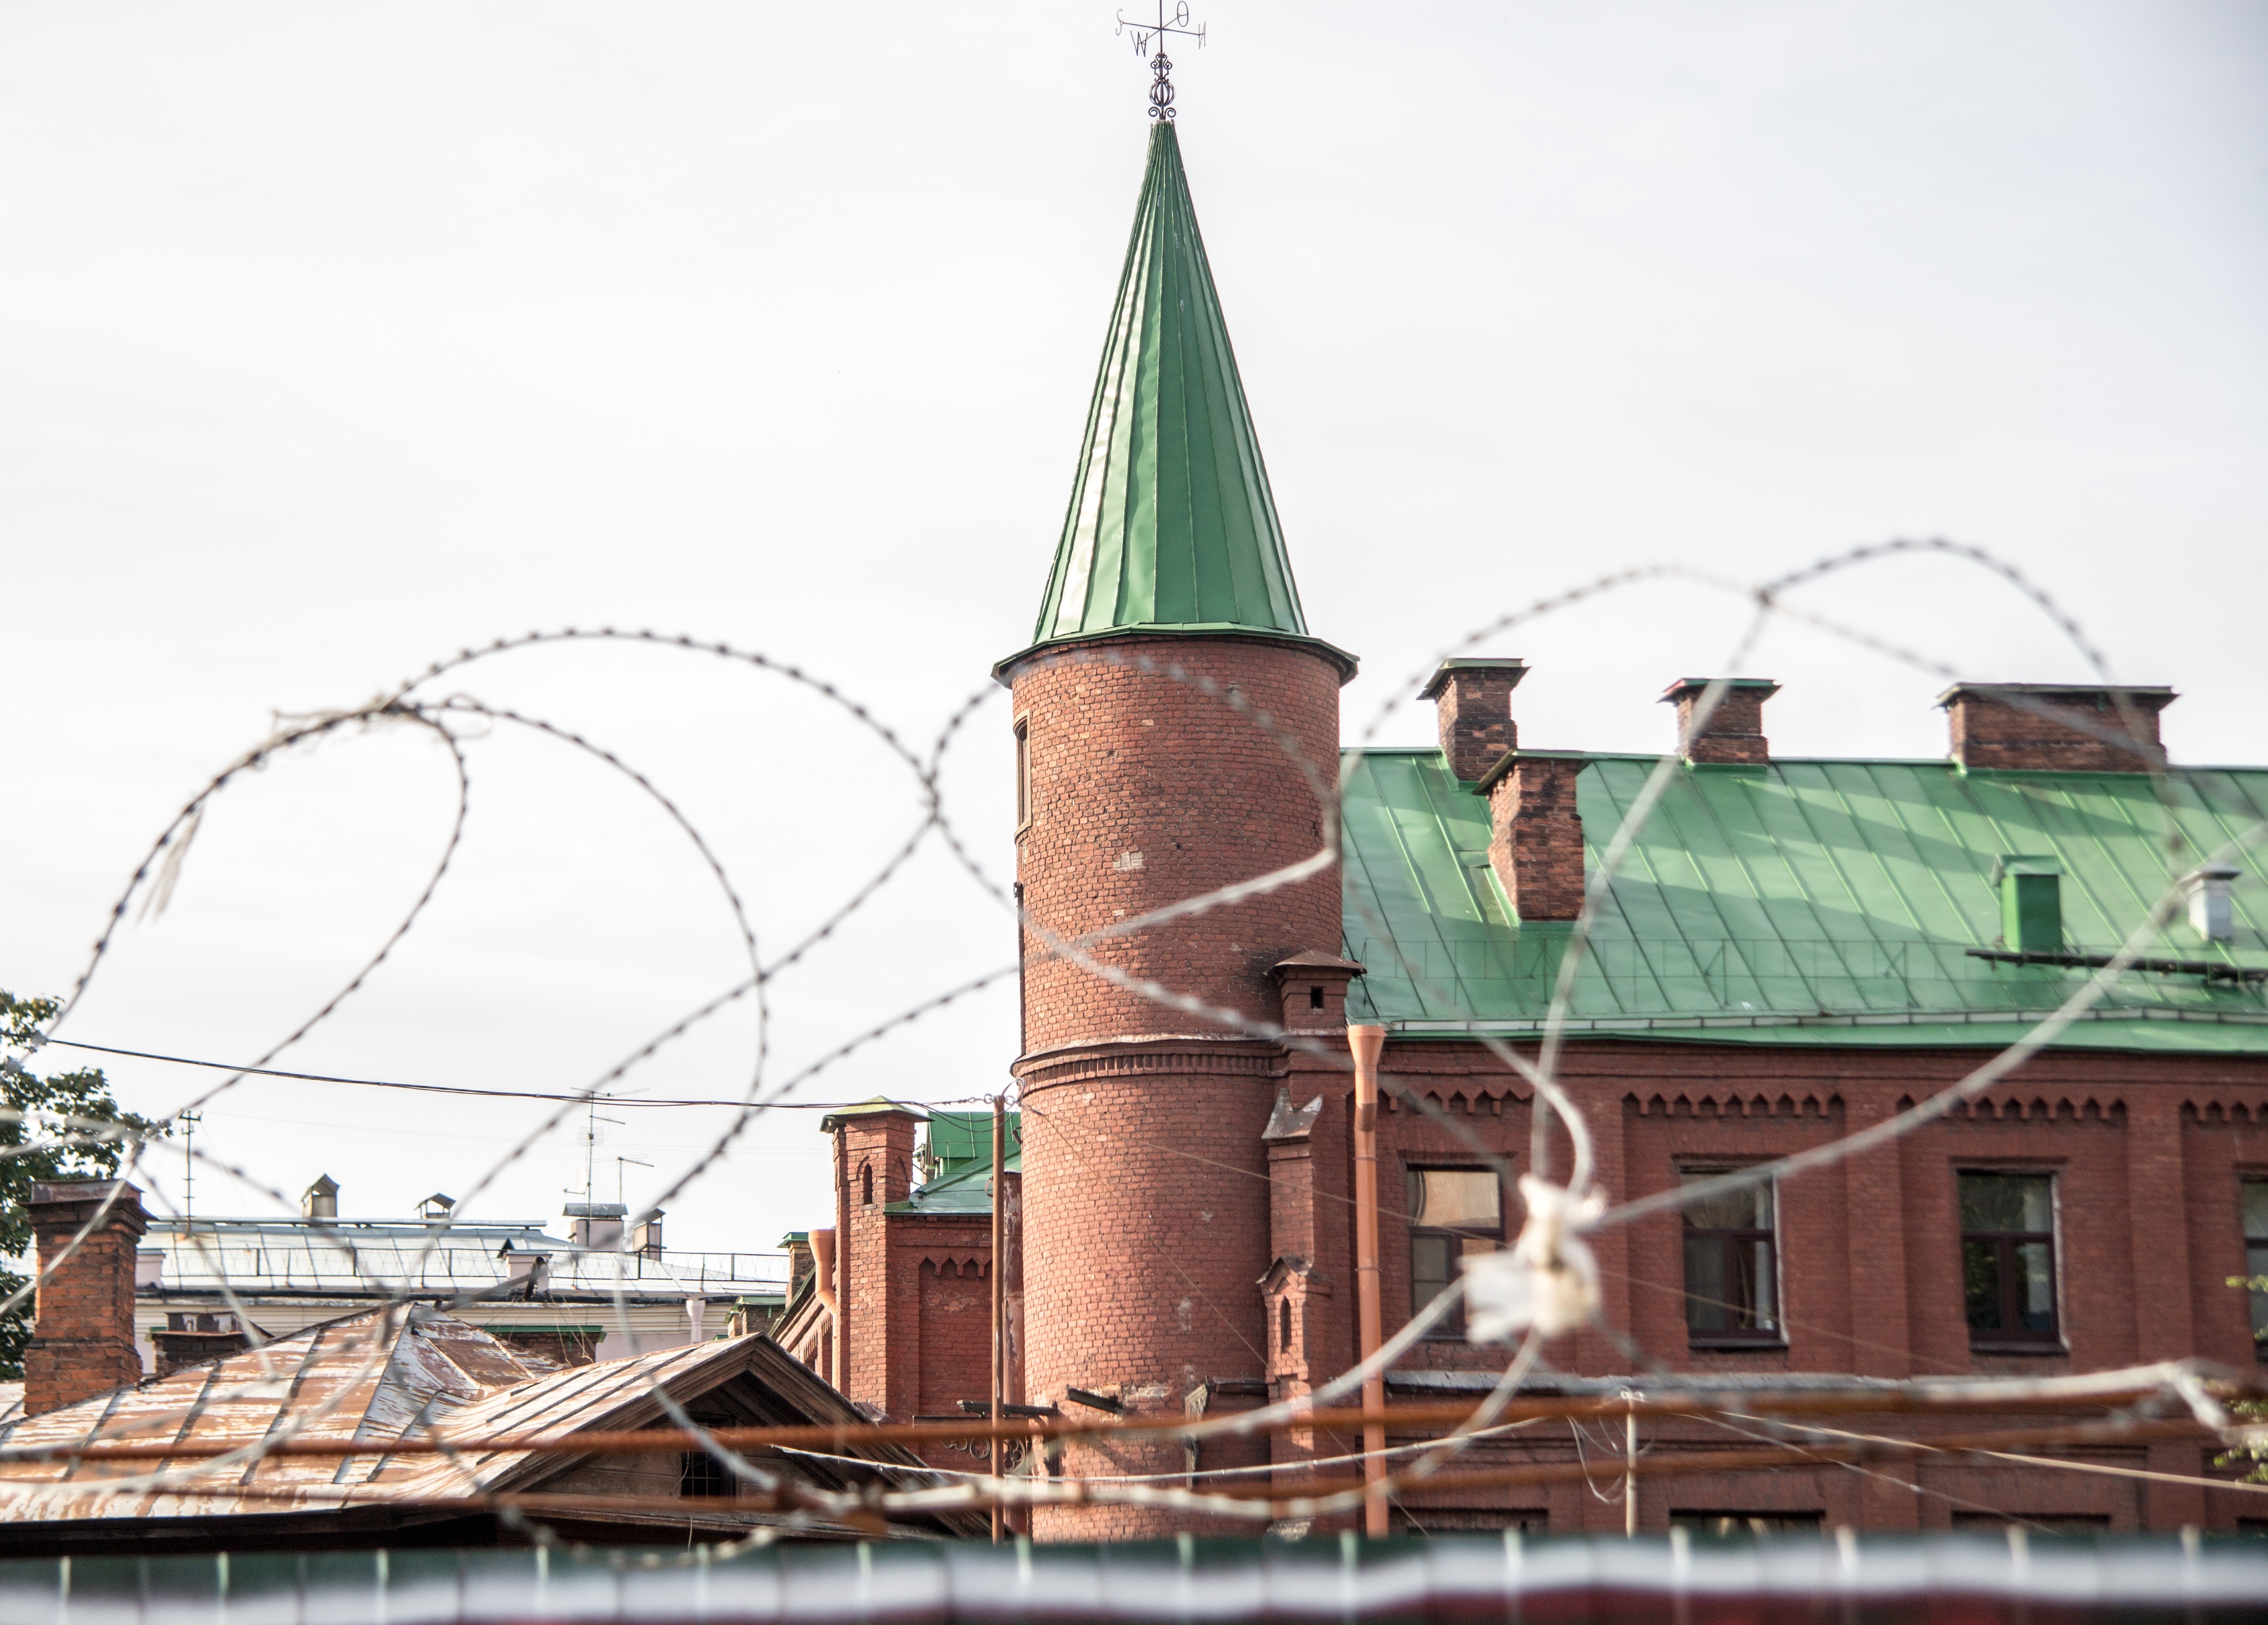
barbed wire, architecture, view, building, city, europe, tower, journey, castle, landmark, brick, place of worship, blue sky, medieval, clouds, fortress, russia, petersburg, red brick